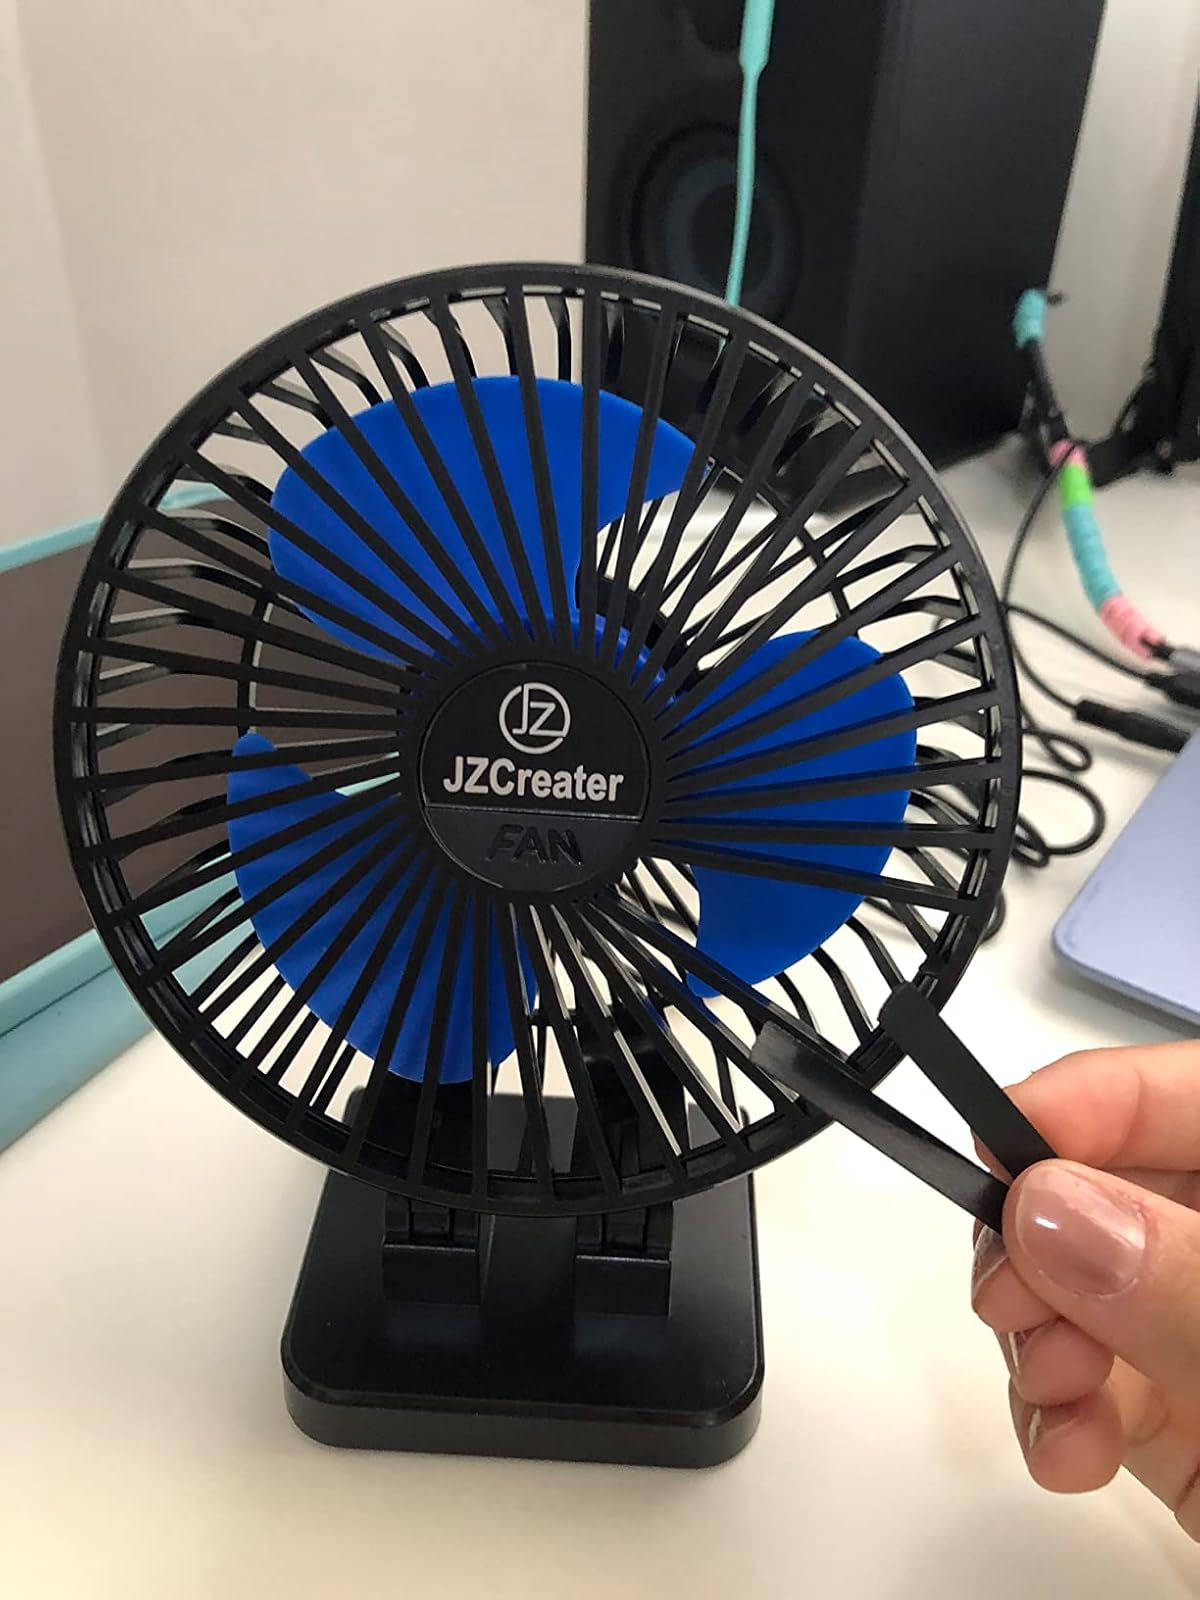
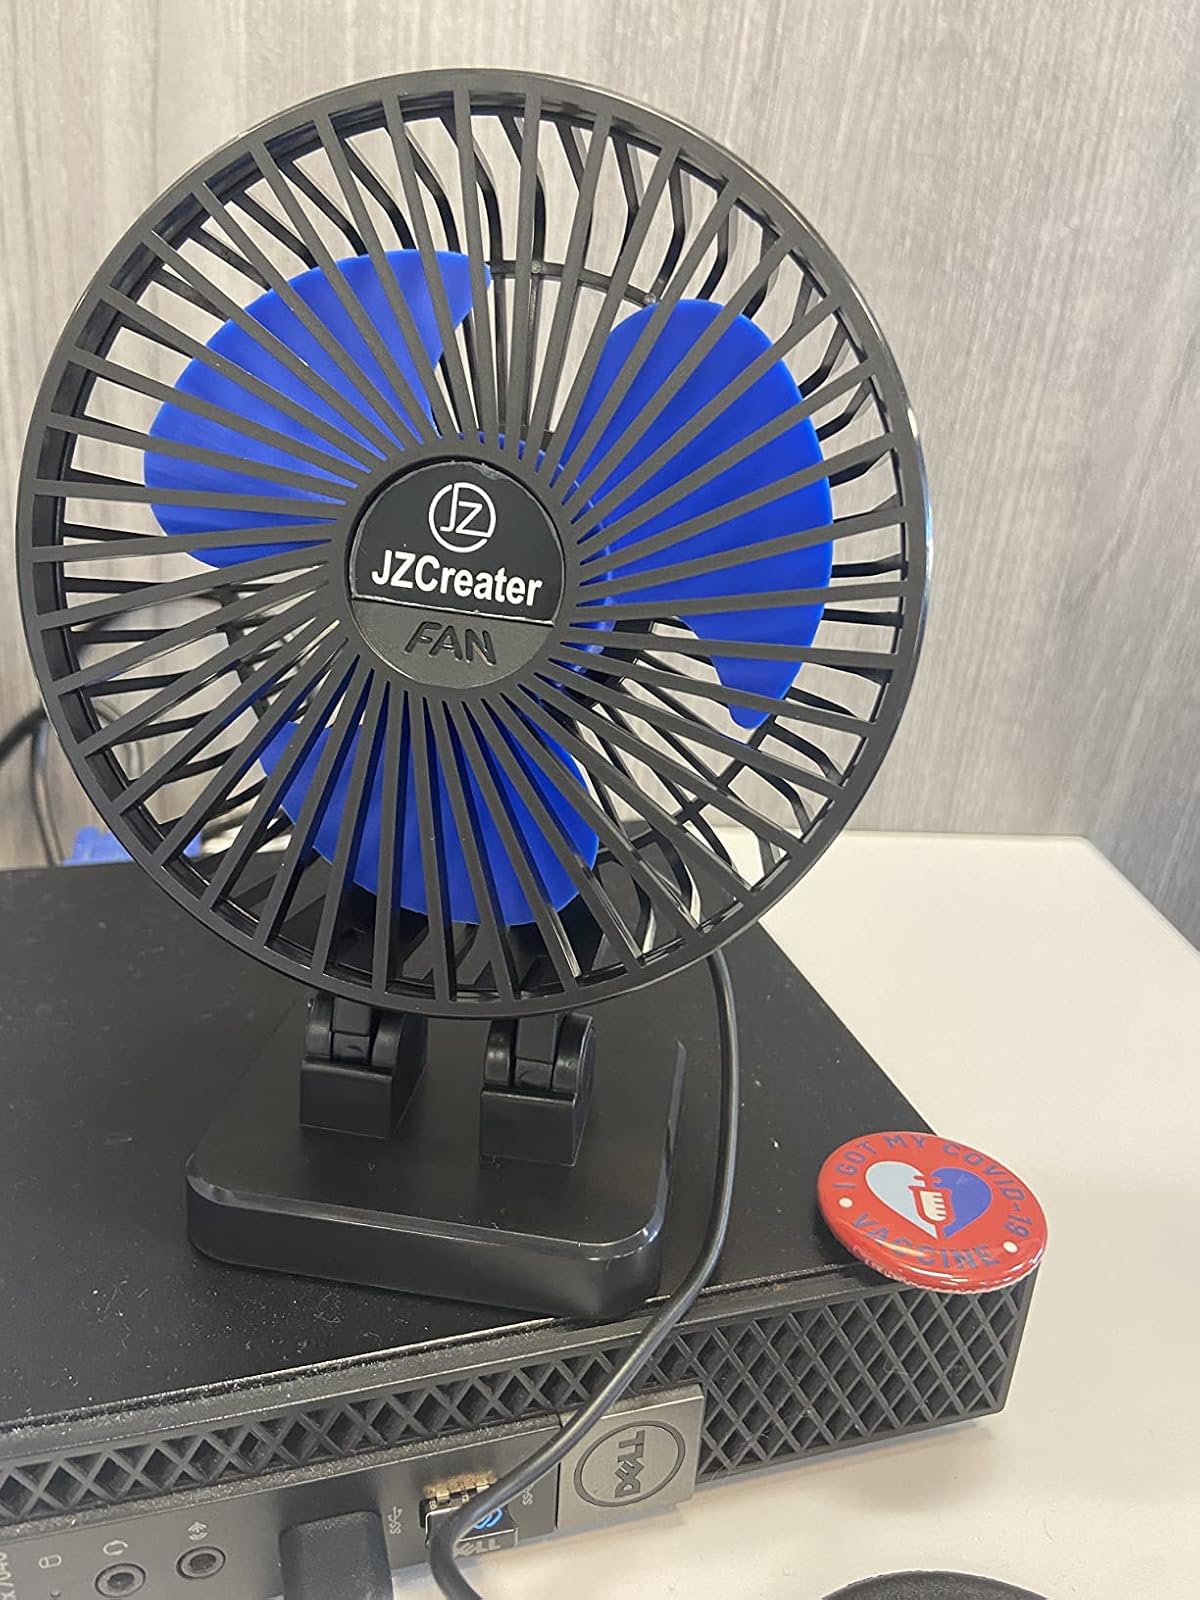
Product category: fan
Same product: yes